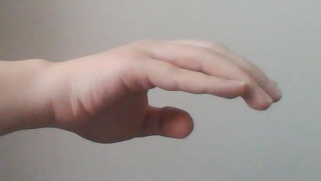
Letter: jeem